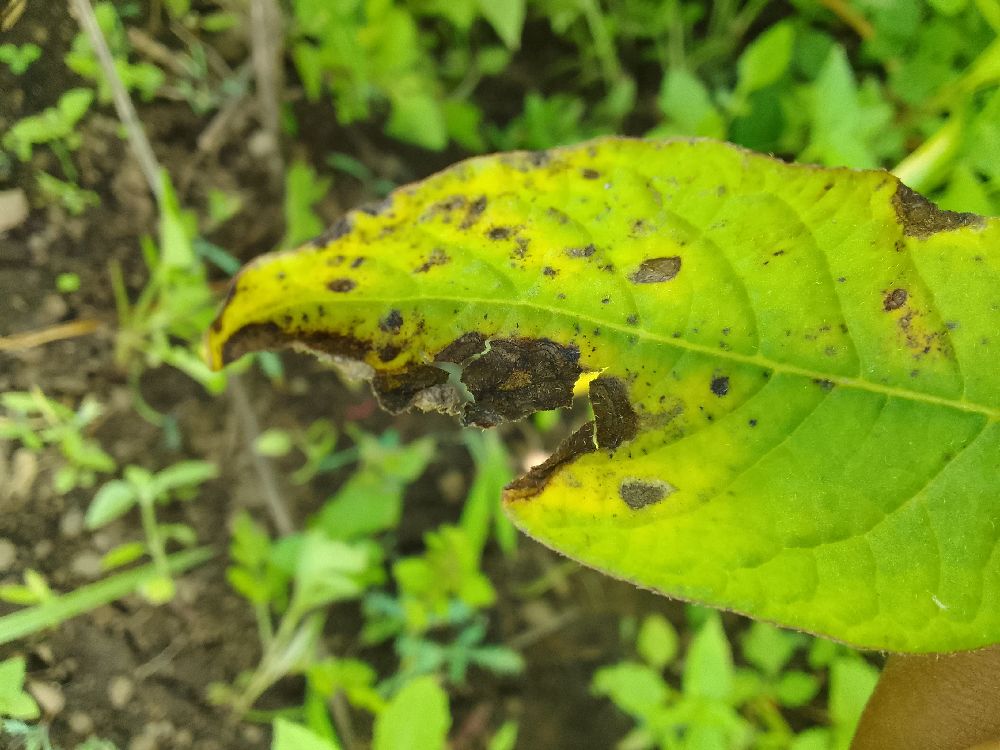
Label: Early blight